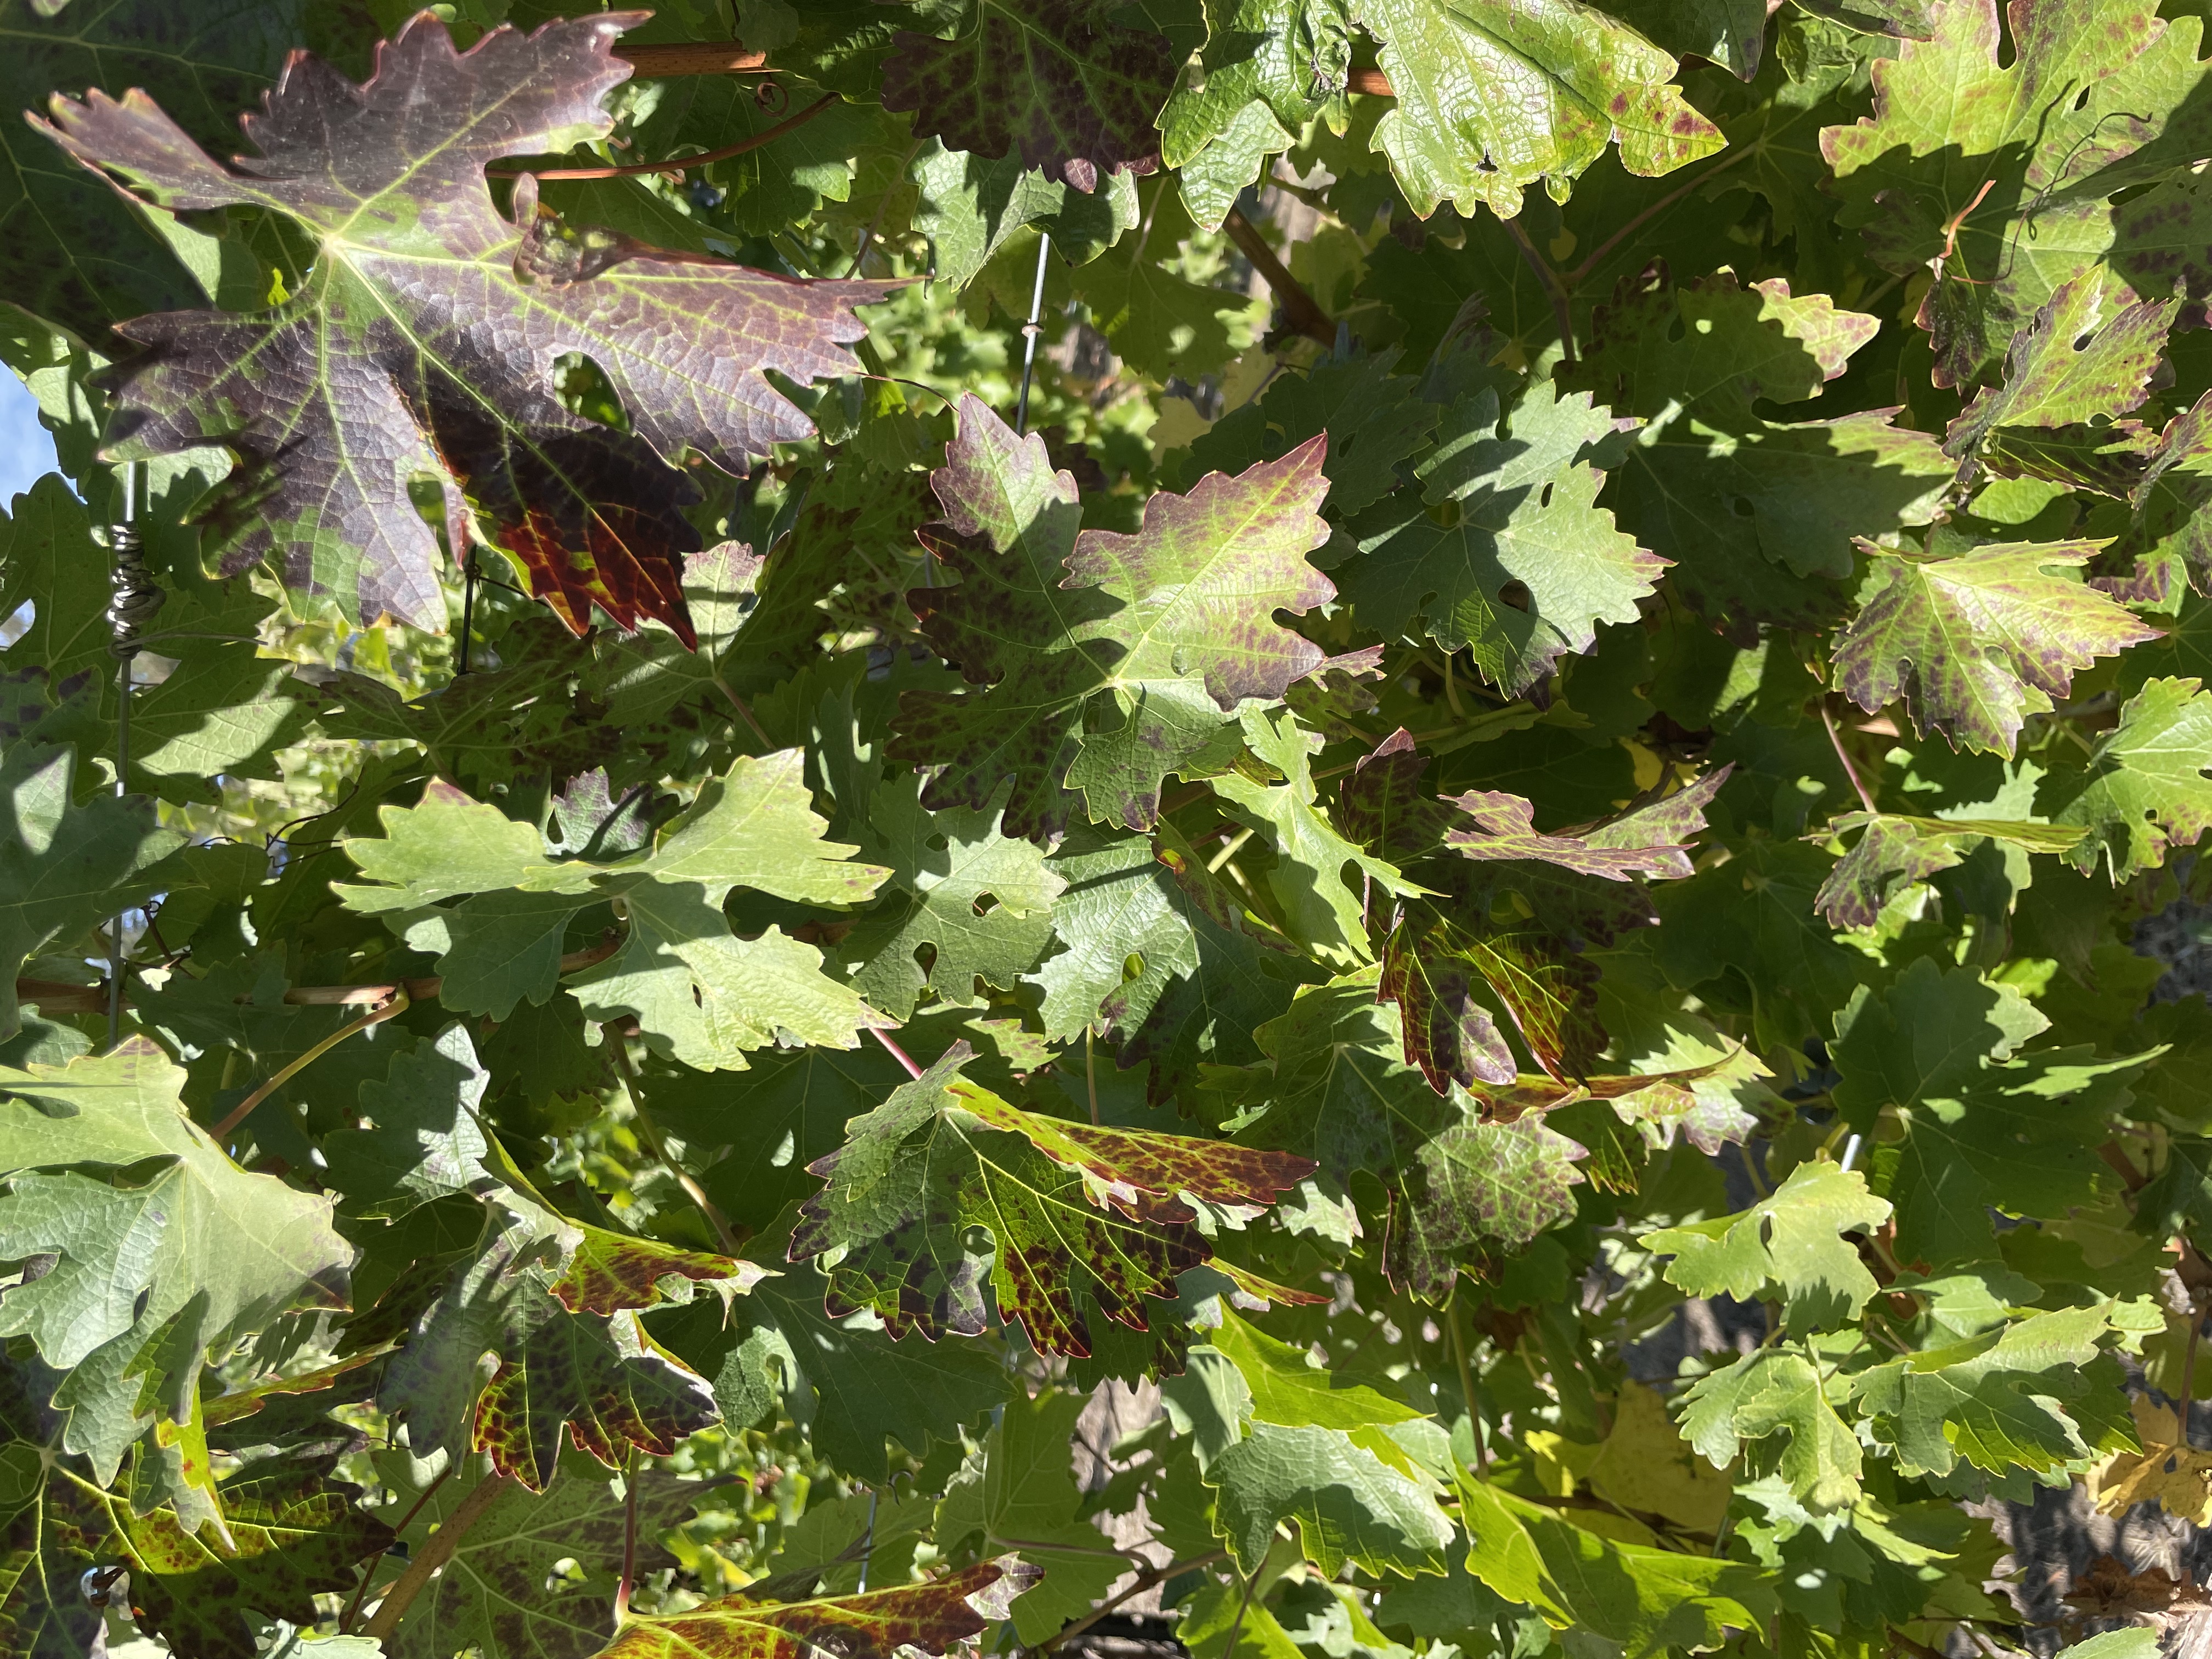
Label: Leafroll 3